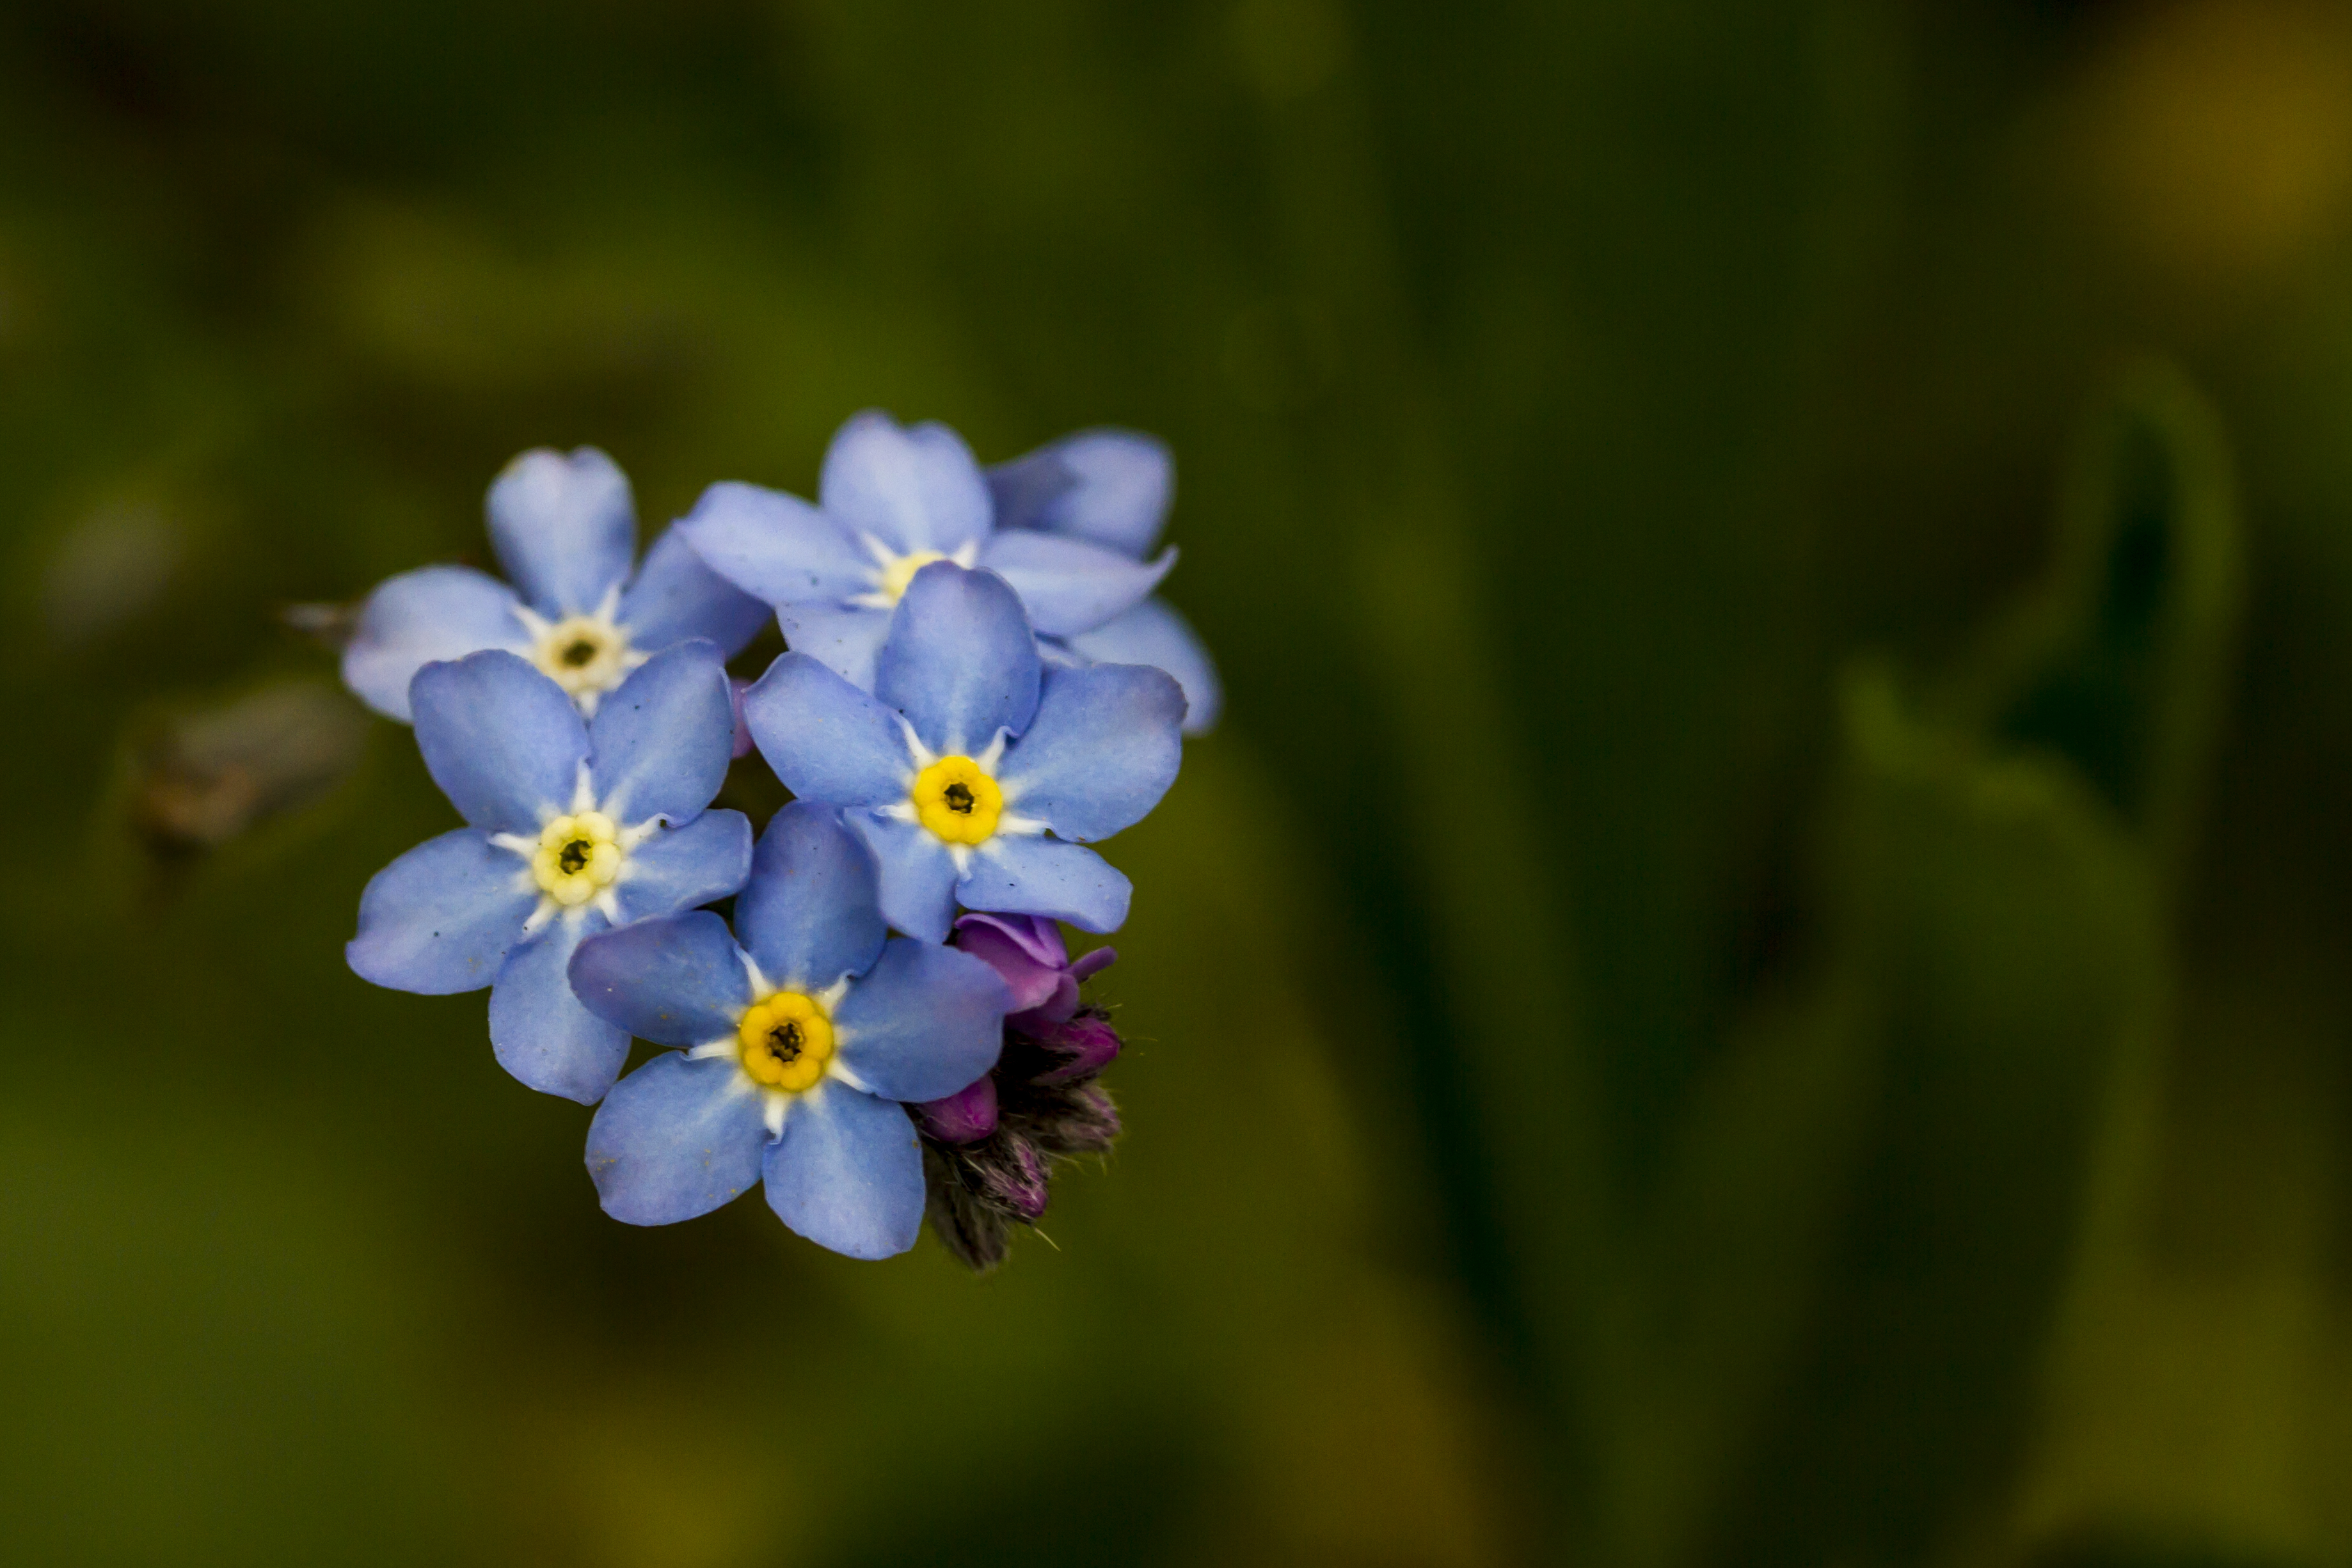
nature, blossom, plant, flower, petal, green, botany, flora, wildflower, close up, forget me not, uk, eye, peterborough, macro photography, flowering plant, borage family, plant stem, land plant